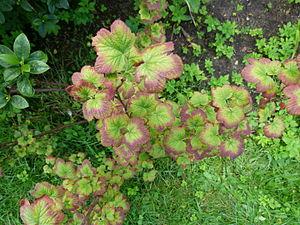
Un cassissier Čeština: Okrajová spála černého rybízu, nedostatečný růst, chyba ve výživě rostlin.